Rogelio Funes Mori

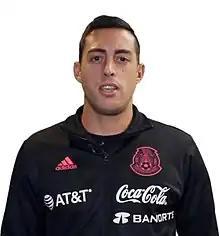
Funes Mori in 2022

Rogelio Gabriel Funes Mori (born 5 March 1991) is a professional footballer who plays as a forward for Liga MX club León.